Sivaji Ganesan

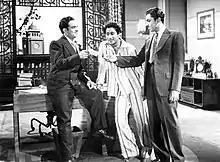
The male lead cast of Parasakthi, left to right: SV Sahasranamam, Sivaji Ganesan and SS Rajendran

Ganesan made his acting debut in the 1952 Tamil film "Parasakthi", which was directed by the Krishnan–Panju duo and co-starred actress Pandari Bai. The film became an instant commercial success, running for over 175 days in several theatres, and ran for over 50 days in all the 62 centres it was released, and at the Sri Lanka–based Mailan Theatre, it ran for nearly 40 weeks. Film distributor P. A. Perumal Mudaliar of National Pictures, with the patronage of A. V. Meiyappan of AVM Productions, bought the film rights of "Parasakthi". P.A. Perumal cast Ganesan after being impressed with his performance as Nur Jahan in the Sakthi Nadaga Sabha play of the same name. It was he who, in 1950, gave Ganesan a flight ticket to Madras for the screen test for "Parasakthi". Ganesan had simultaneously shot for the Telugu-Tamil bilingual film "Paradesi / Poongothai", which was supposed to be his actual film to release first, but released much later after Perumal requested its co-producer Anjali Devi to let "Parasakthi" release first, and she agreed.